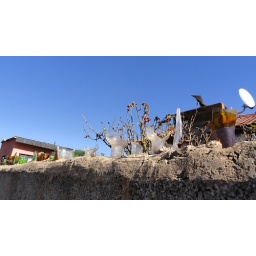
The broken bottles stuffed inside the wall prevented people from climbing over it.